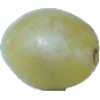
Label: Grape White 1